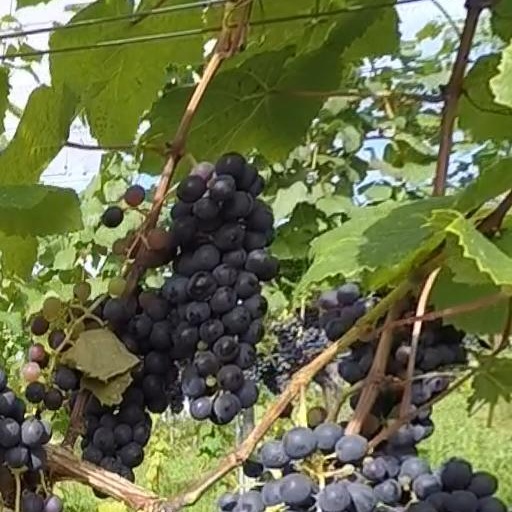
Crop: grape